Malmstrom Air Force Base

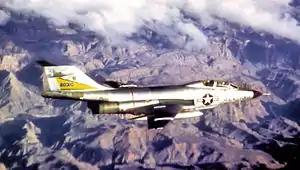
29th Fighter-Interceptor Squadron McDonnell F-101B-110-MC Voodoo Great Falls AFB, Montana March 1964

DC-20 was initially under the Great Falls Air Defense Sector (GFADS), established on 1 March 1959. GFADS was inactivated on 1 April 1966, and re designated as the 28th Air Division. DC-20 with its AN/FSQ-7 computer remained under the 28th AD until it was inactivated on 19 November 1969 and being taken over by the 24th Air Division. DC-20 remained on duty until March 1983 when technology advances allowed the air force to shut down many SAGE data centers.